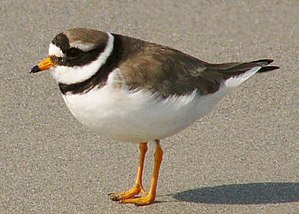
Stor præstekrave
Stor præstekrave
Stor præstekrave er en 18-20 cm lang, kortbenet vadefugl. Den har en sort og hvid halskrave, og er den eneste af de danske præstekraver, der har orange næb med sort spids og orange fødder. Den er en almindelig ynglefugl i Danmark, der er cirka 2.000 par i Danmark, hvilket gør den til den talrigeste art af præstekraver i landet. I august-september trækker de til Spanien for overvintring.